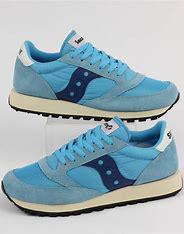
Brand: Saucony
Model: Jazz Original